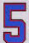
Number: 5